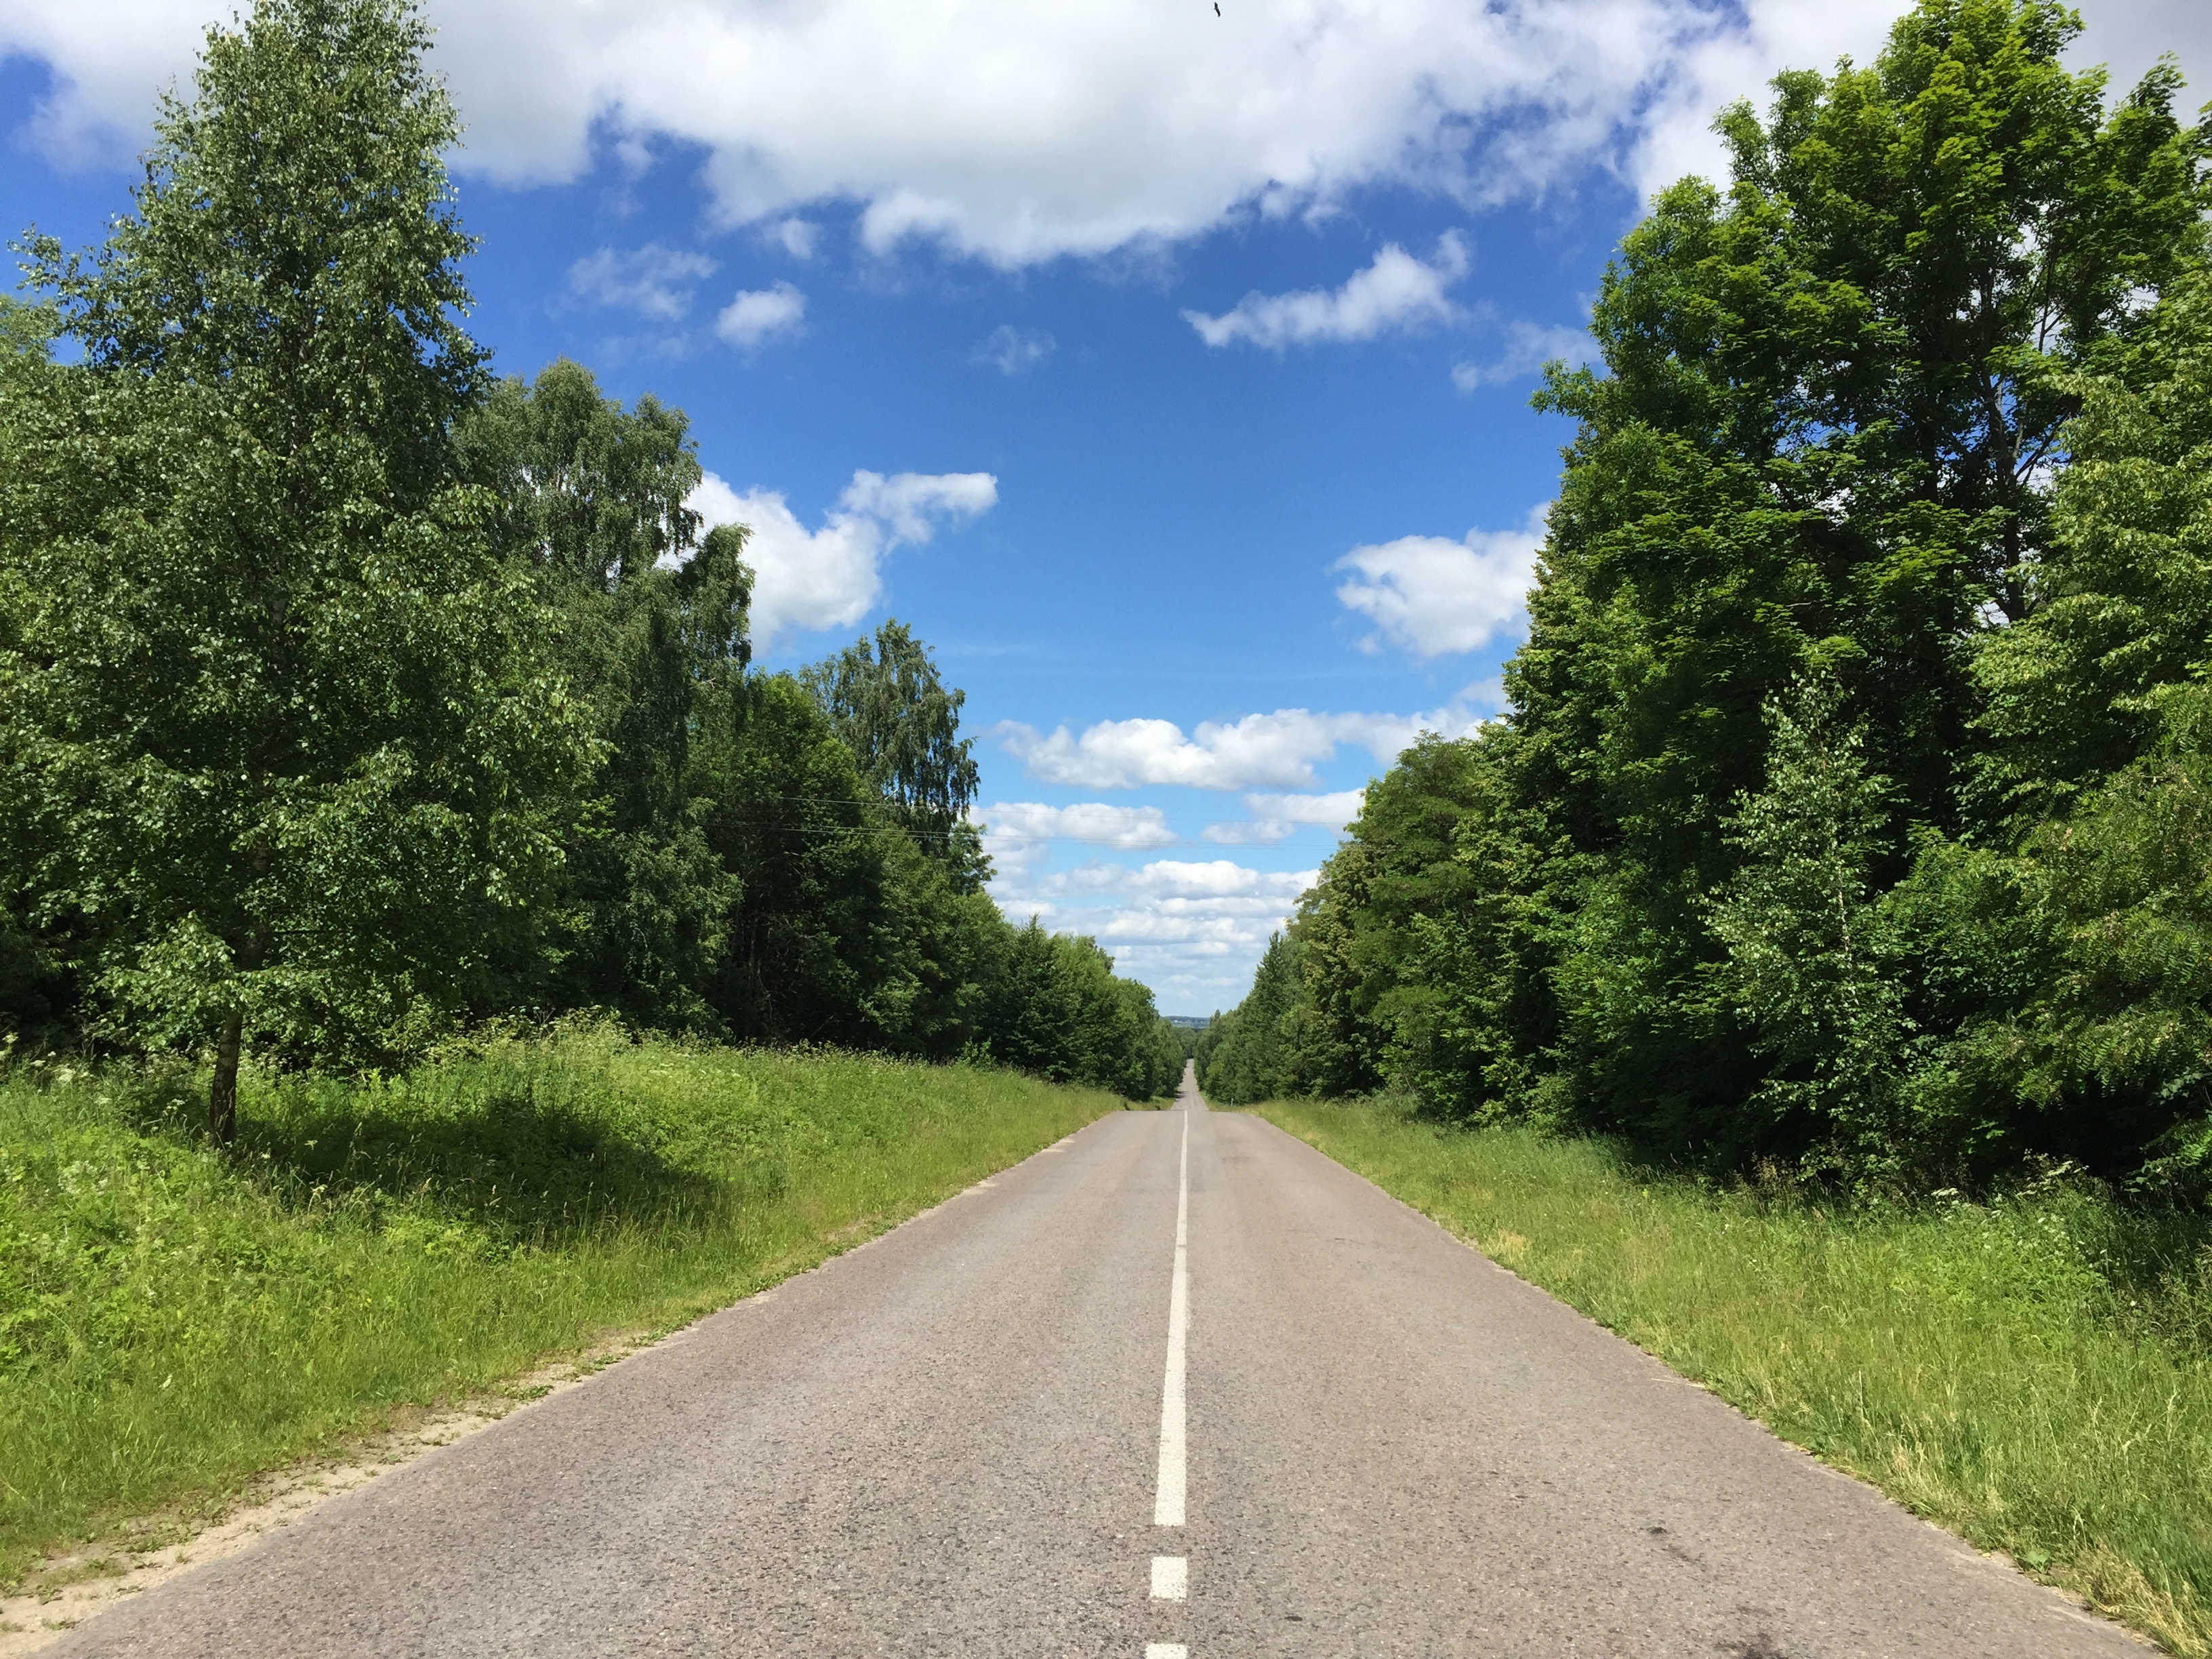
tree, mountain, road, trail, meadow, countryside, highway, asphalt, dirt road, transportation, route, lane, straight, road trip, infrastructure, way, destination, rural area, mountain pass, road to success, nonbuilding structure